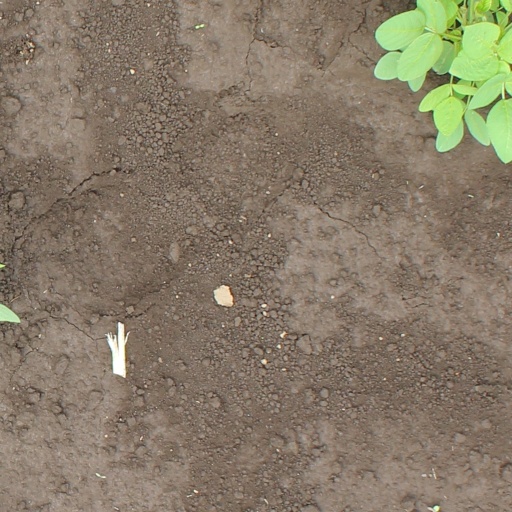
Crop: soybean